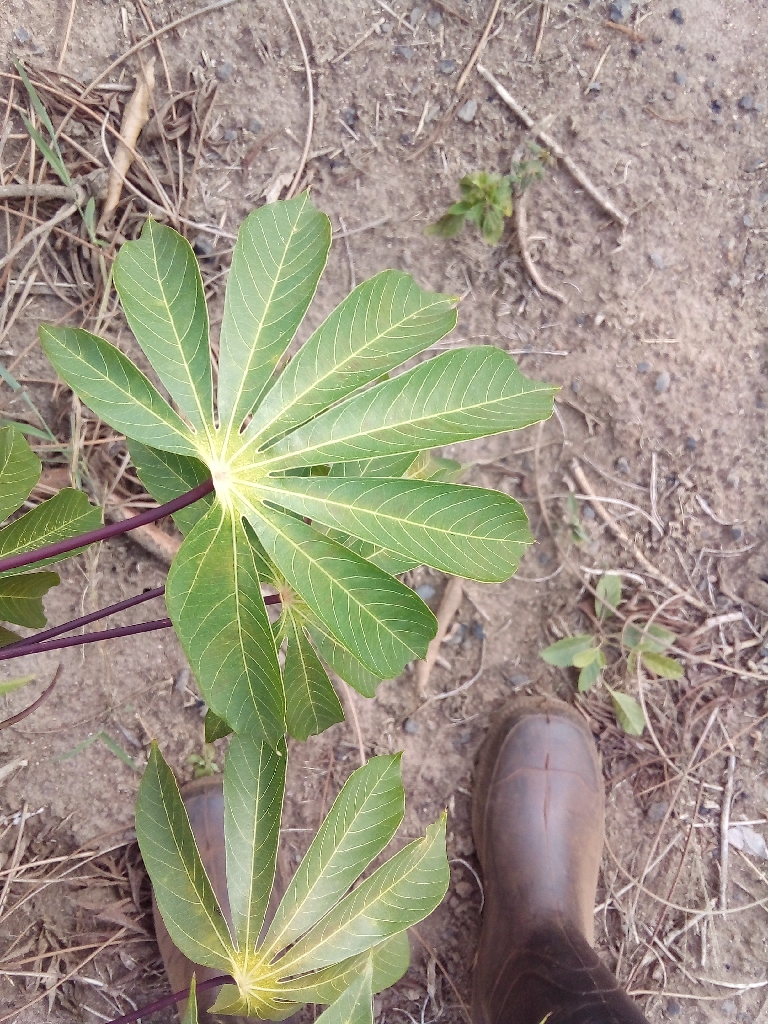
Label: healthy